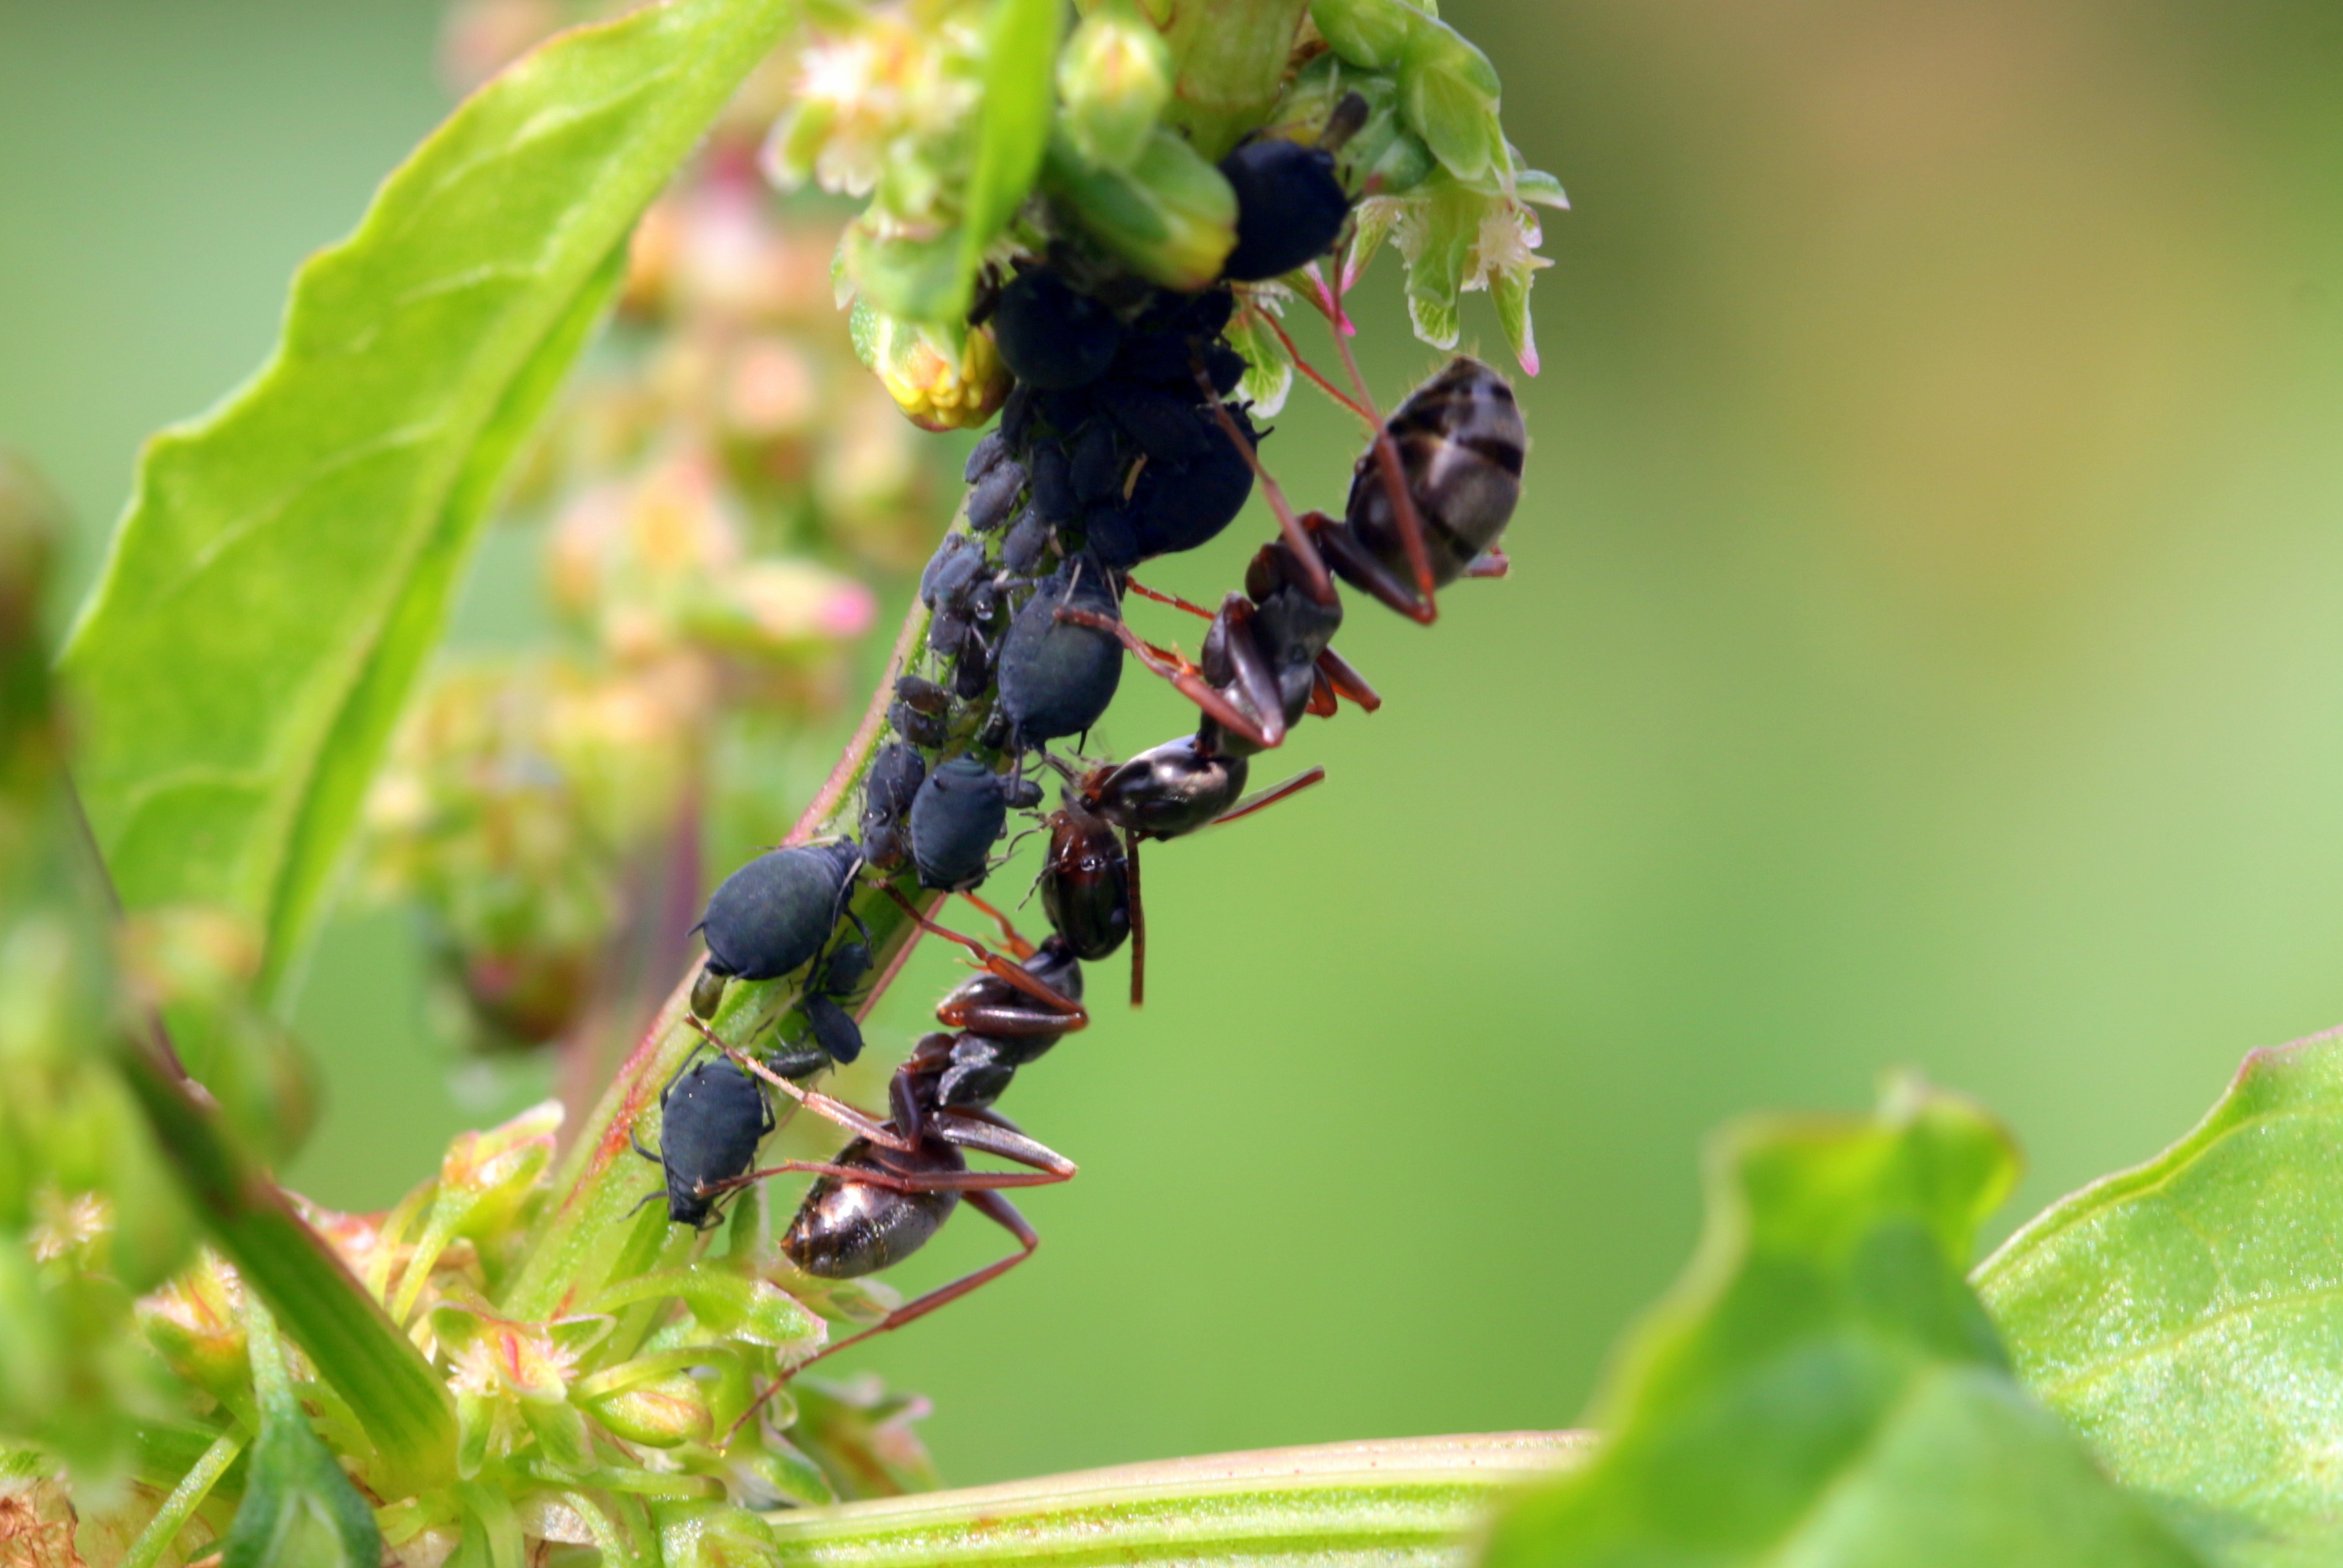
nature, flower, green, produce, insect, fauna, invertebrate, close up, animals, tiny, pest, foraging, nectar, formicidae, ants, aphids, macro photography, arthropod, black ants, garden ants, lasius, membrane winged insect